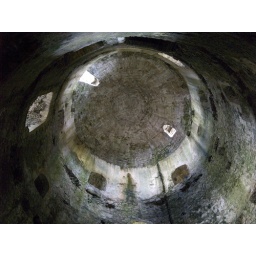
This tower was built by William Marshall in 1204 inside the walls of Pembroke Castle